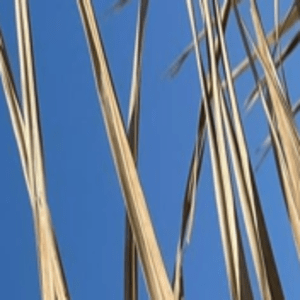
Label: Manganese Deficiency